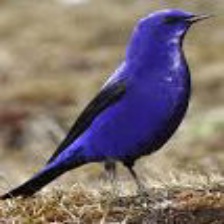
Species: GRANDALA
Scientific name: GRANDALA COELICOLOR